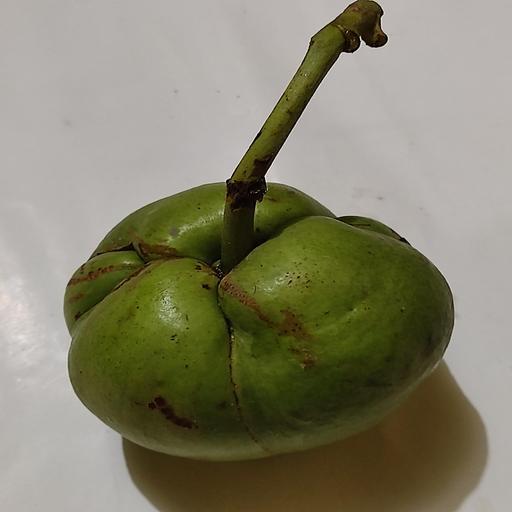
Crop type: Elephant Apple